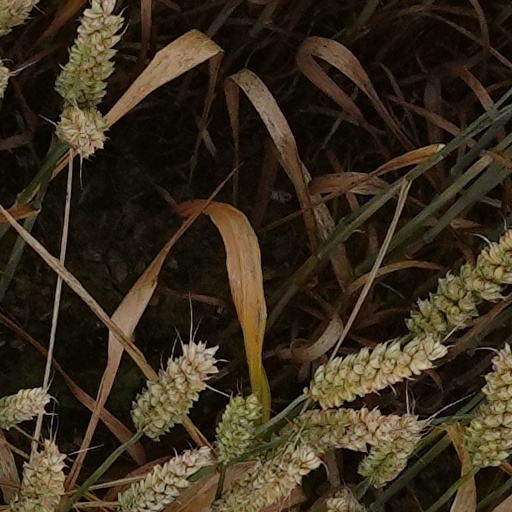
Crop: wheat